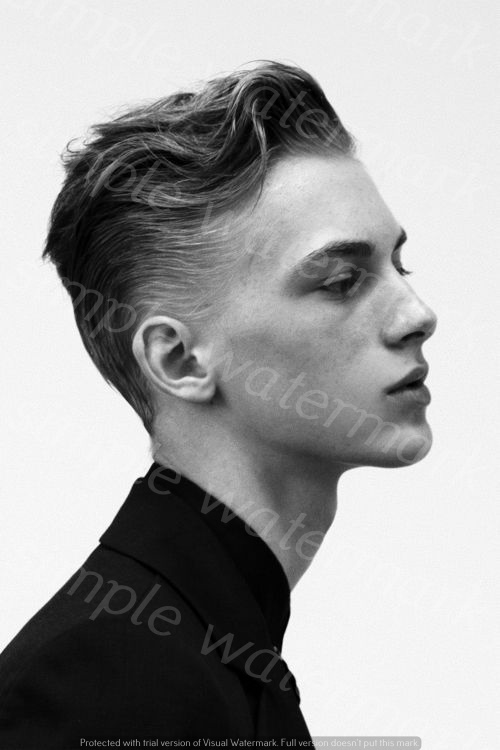
Label: Watermark